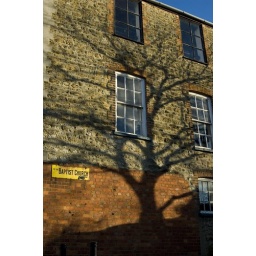
Pinned to the wall in Bromsgrove Faringdon is the tree from Gene's garden. Pointing the way to the Baptist Church.